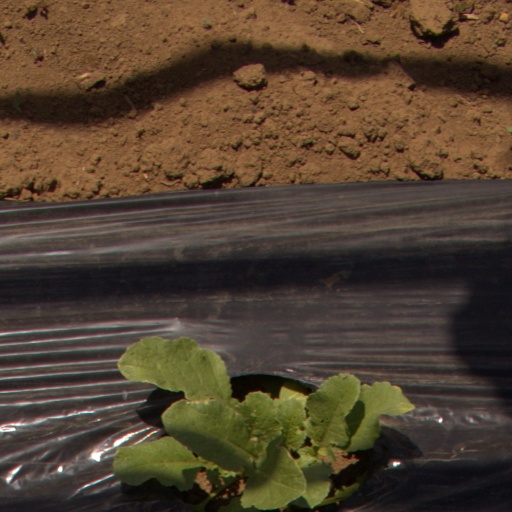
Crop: Jerusalem artichoke